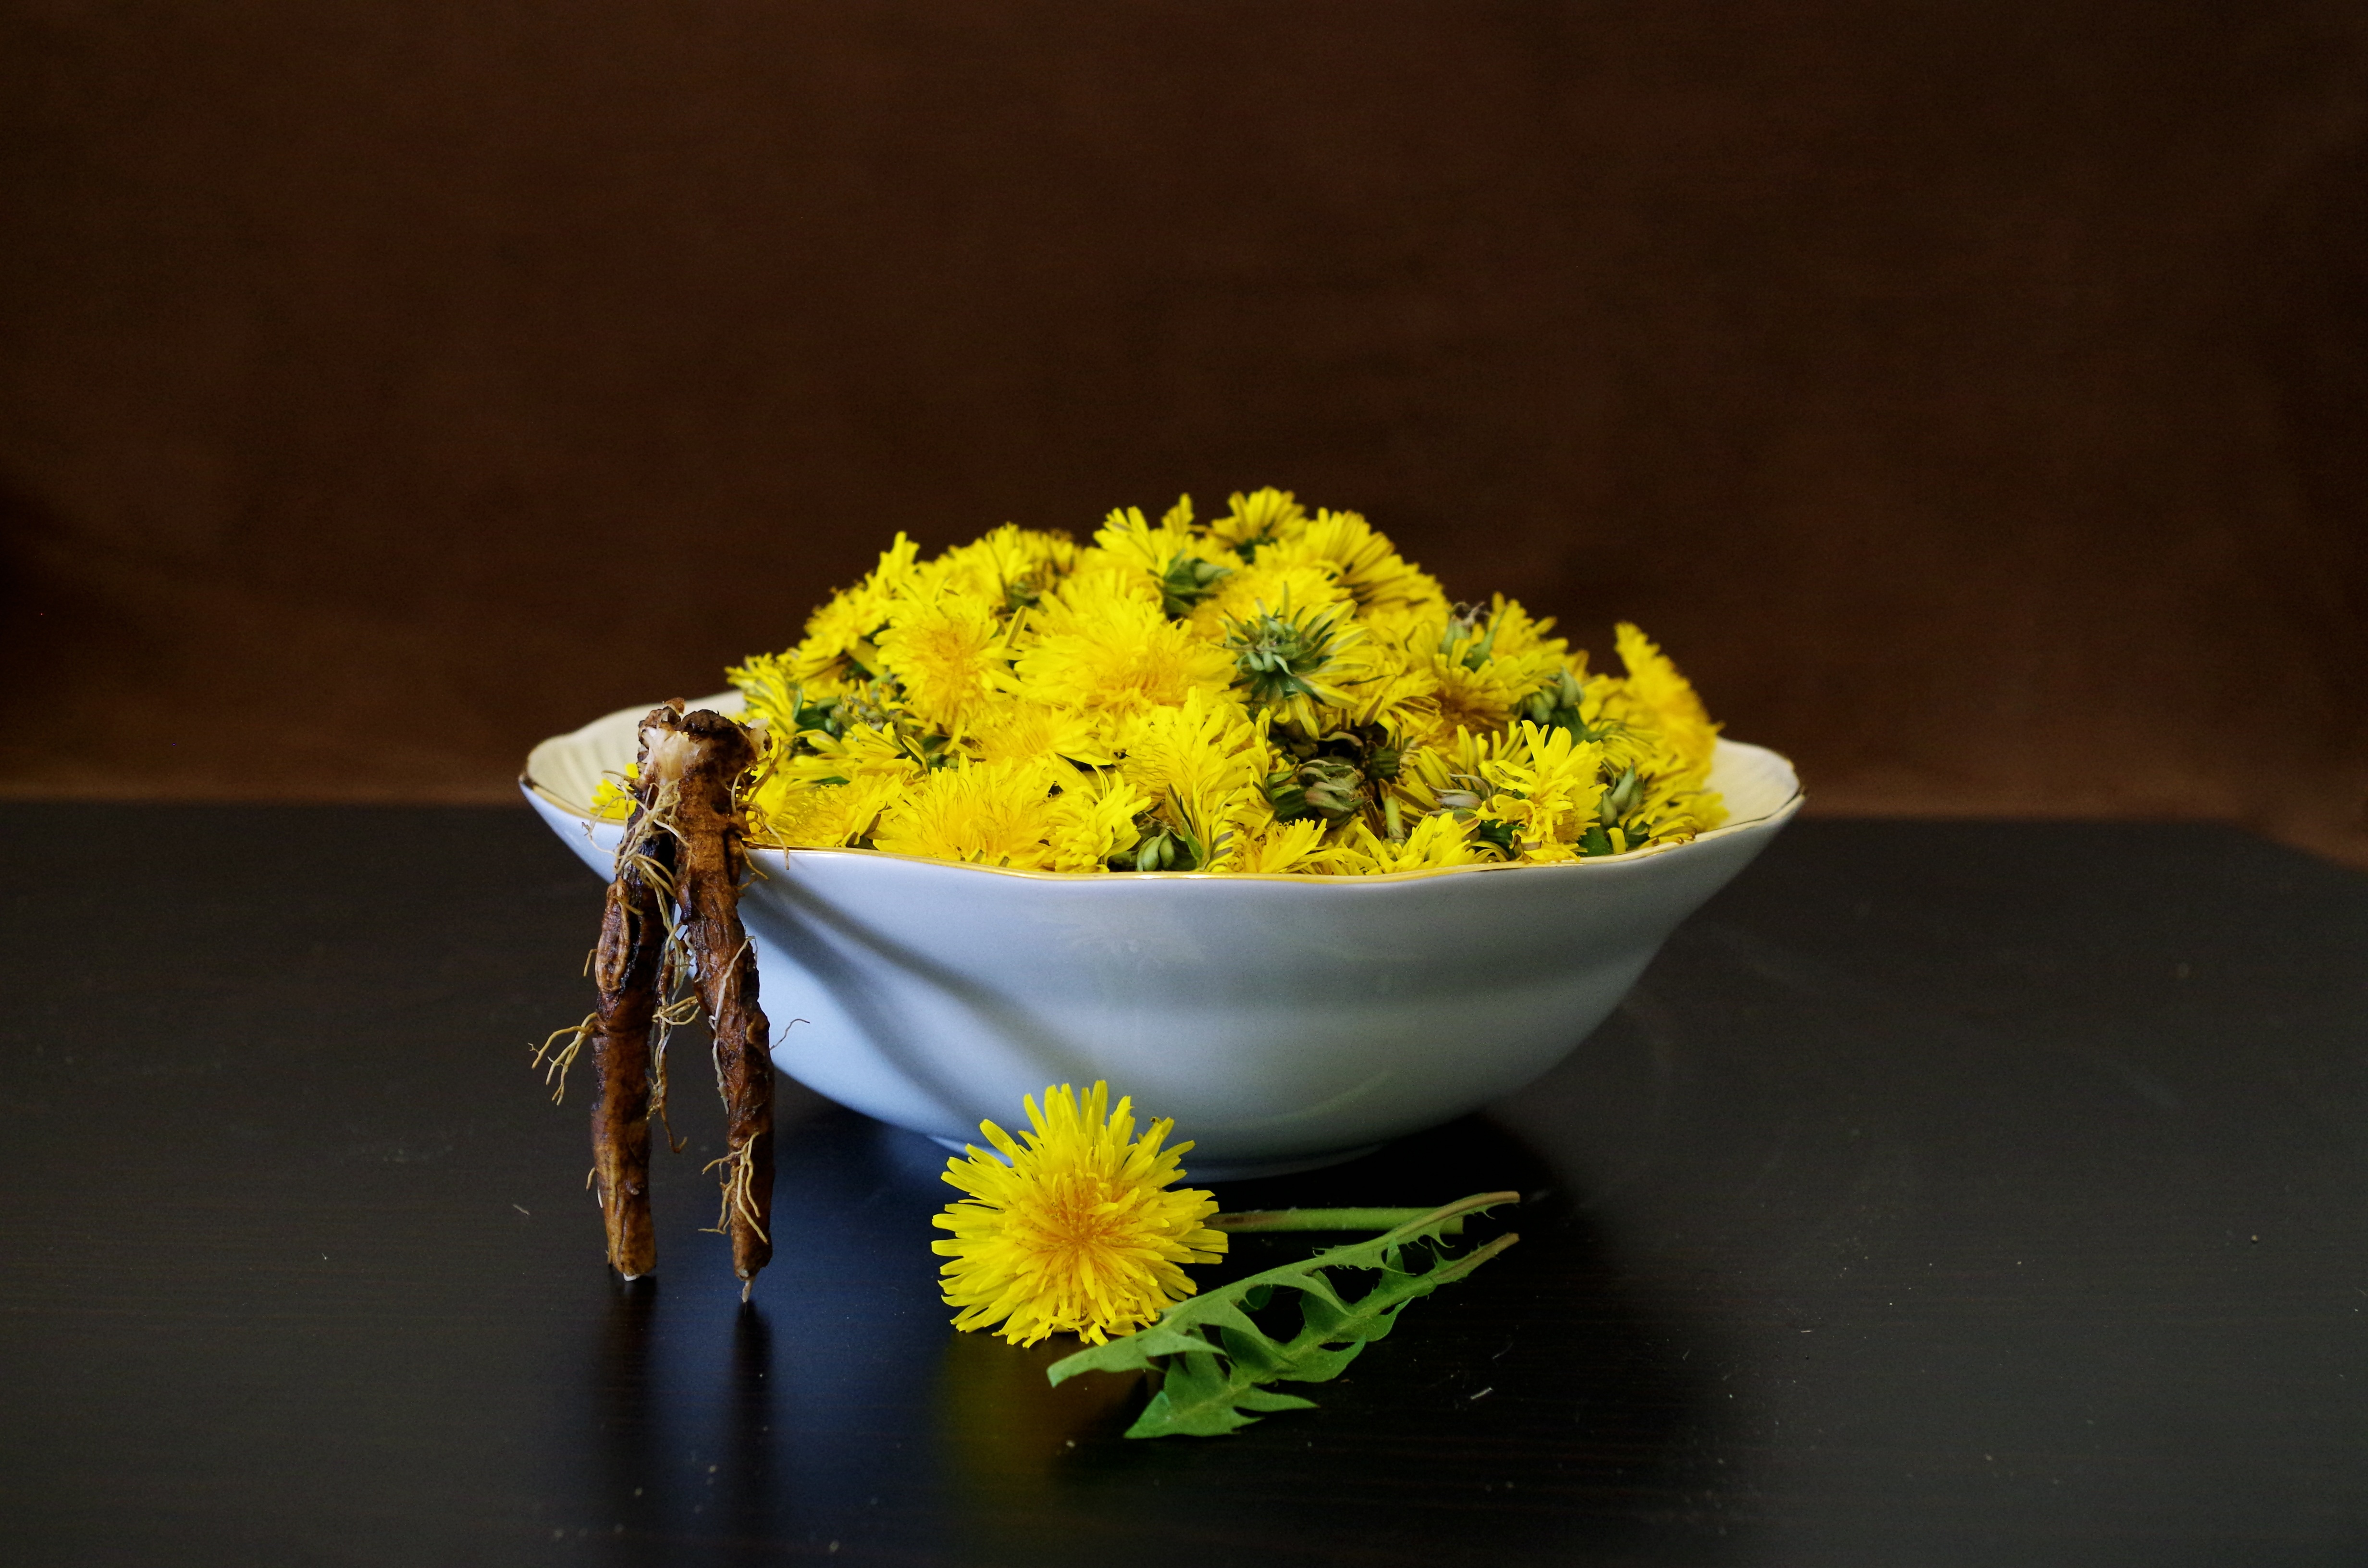
plant, dandelion, leaf, flower, food, salad, green, produce, recipe, yellow, flora, still life, health, painting, flowers, floristry, macro photography, flowering plant, daisy family, floral design, the root of the, land plant, flower arranging